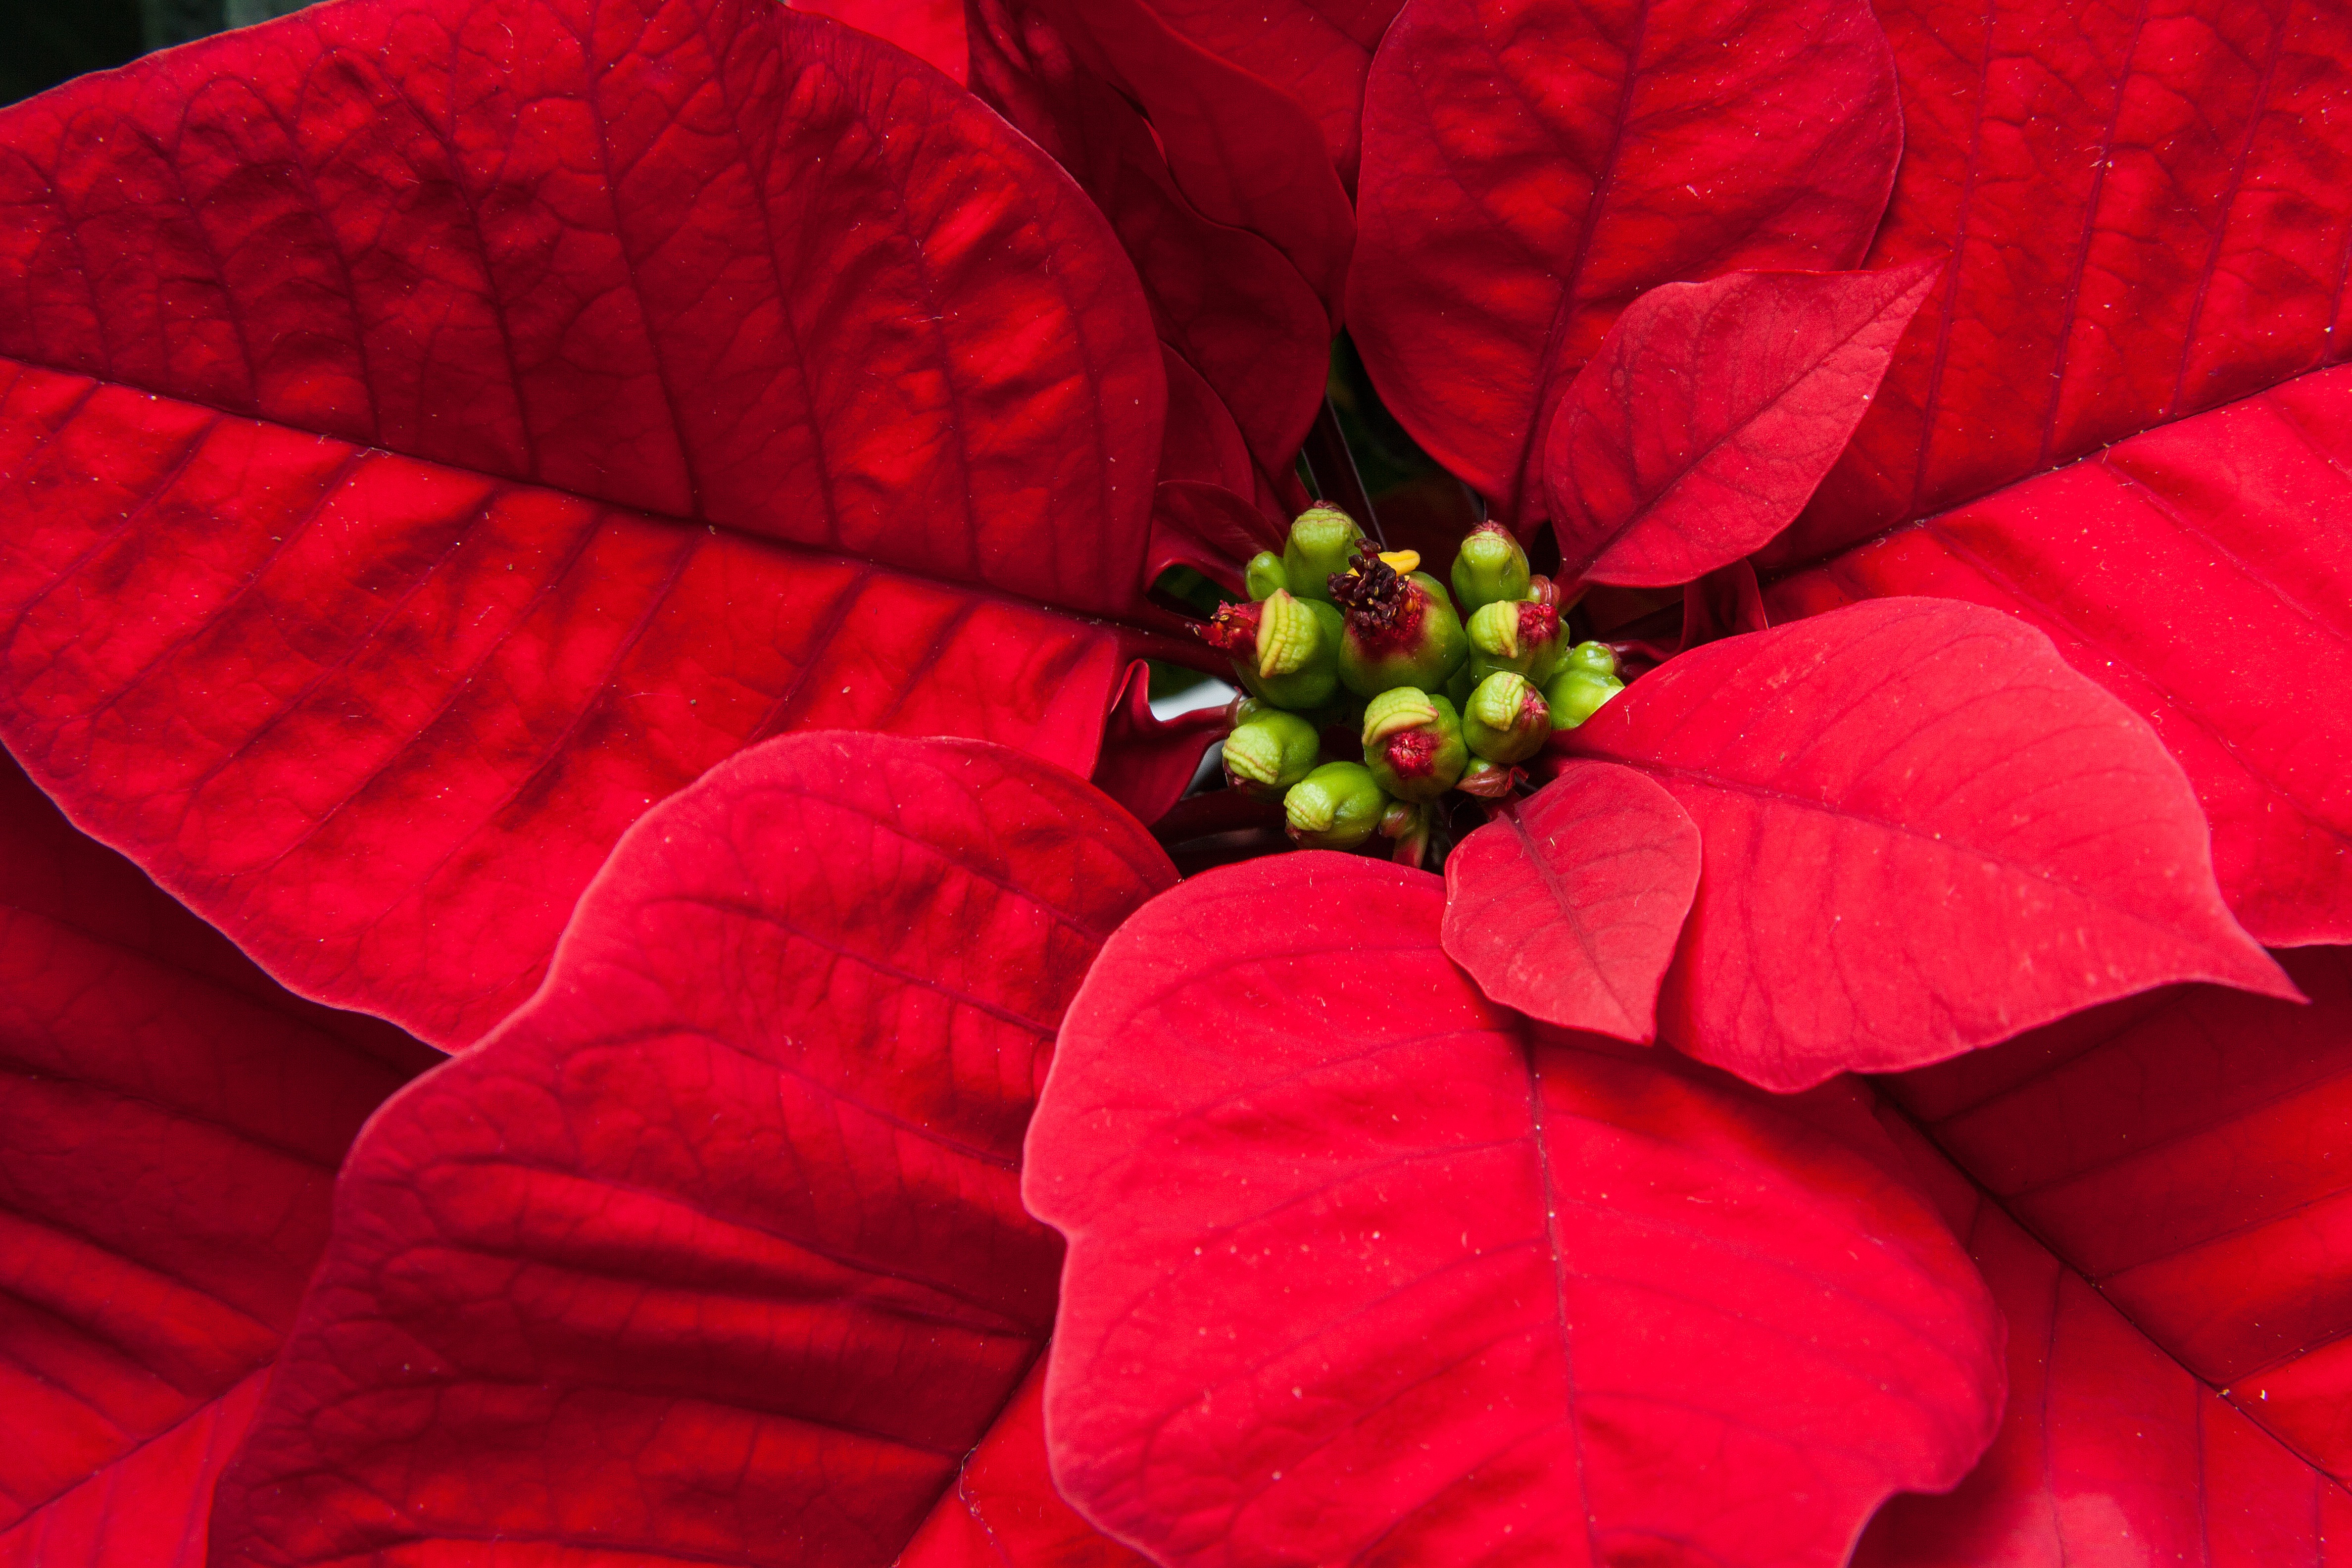
nature, plant, leaf, flower, petal, red, color, pink, christmas, flora, close up, organ, poinsettia, pulcherrima, euphorbia, macro photography, ornamental plant, flowering plant, christmas star, spurge family, spurge, adventsstern, euphorbiaceae, land plant